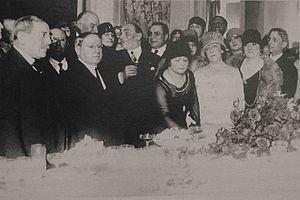
Pierina Dealessi était une actrice argentine d’origine italienne. Au cours de sa longue carrière, elle eut de nombreux rôles tant au théâtre qu’au cinéma et à la télévision.